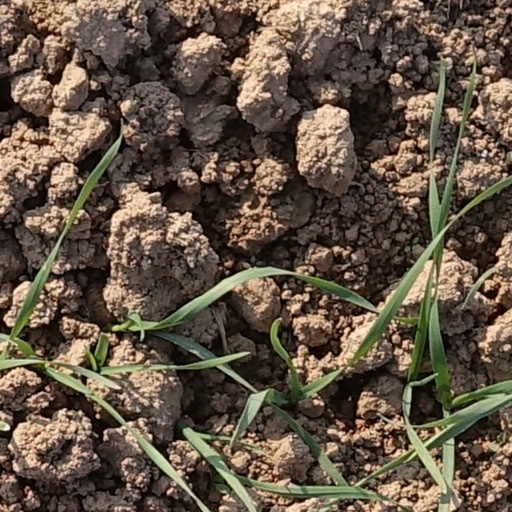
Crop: wheat